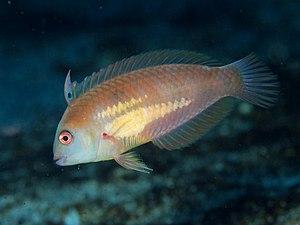
Les Labridae, ou communément nommés les Labres, représentent une vaste famille de poissons avec plus de 500 espèces distinctes. Ils constituent la deuxième plus grande famille des poissons marins et la troisième plus importante famille de l'ordre des Perciformes.